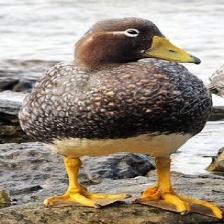
Species: STEAMER DUCK
Scientific name: TACHYERES
ImageNet parent category: drake